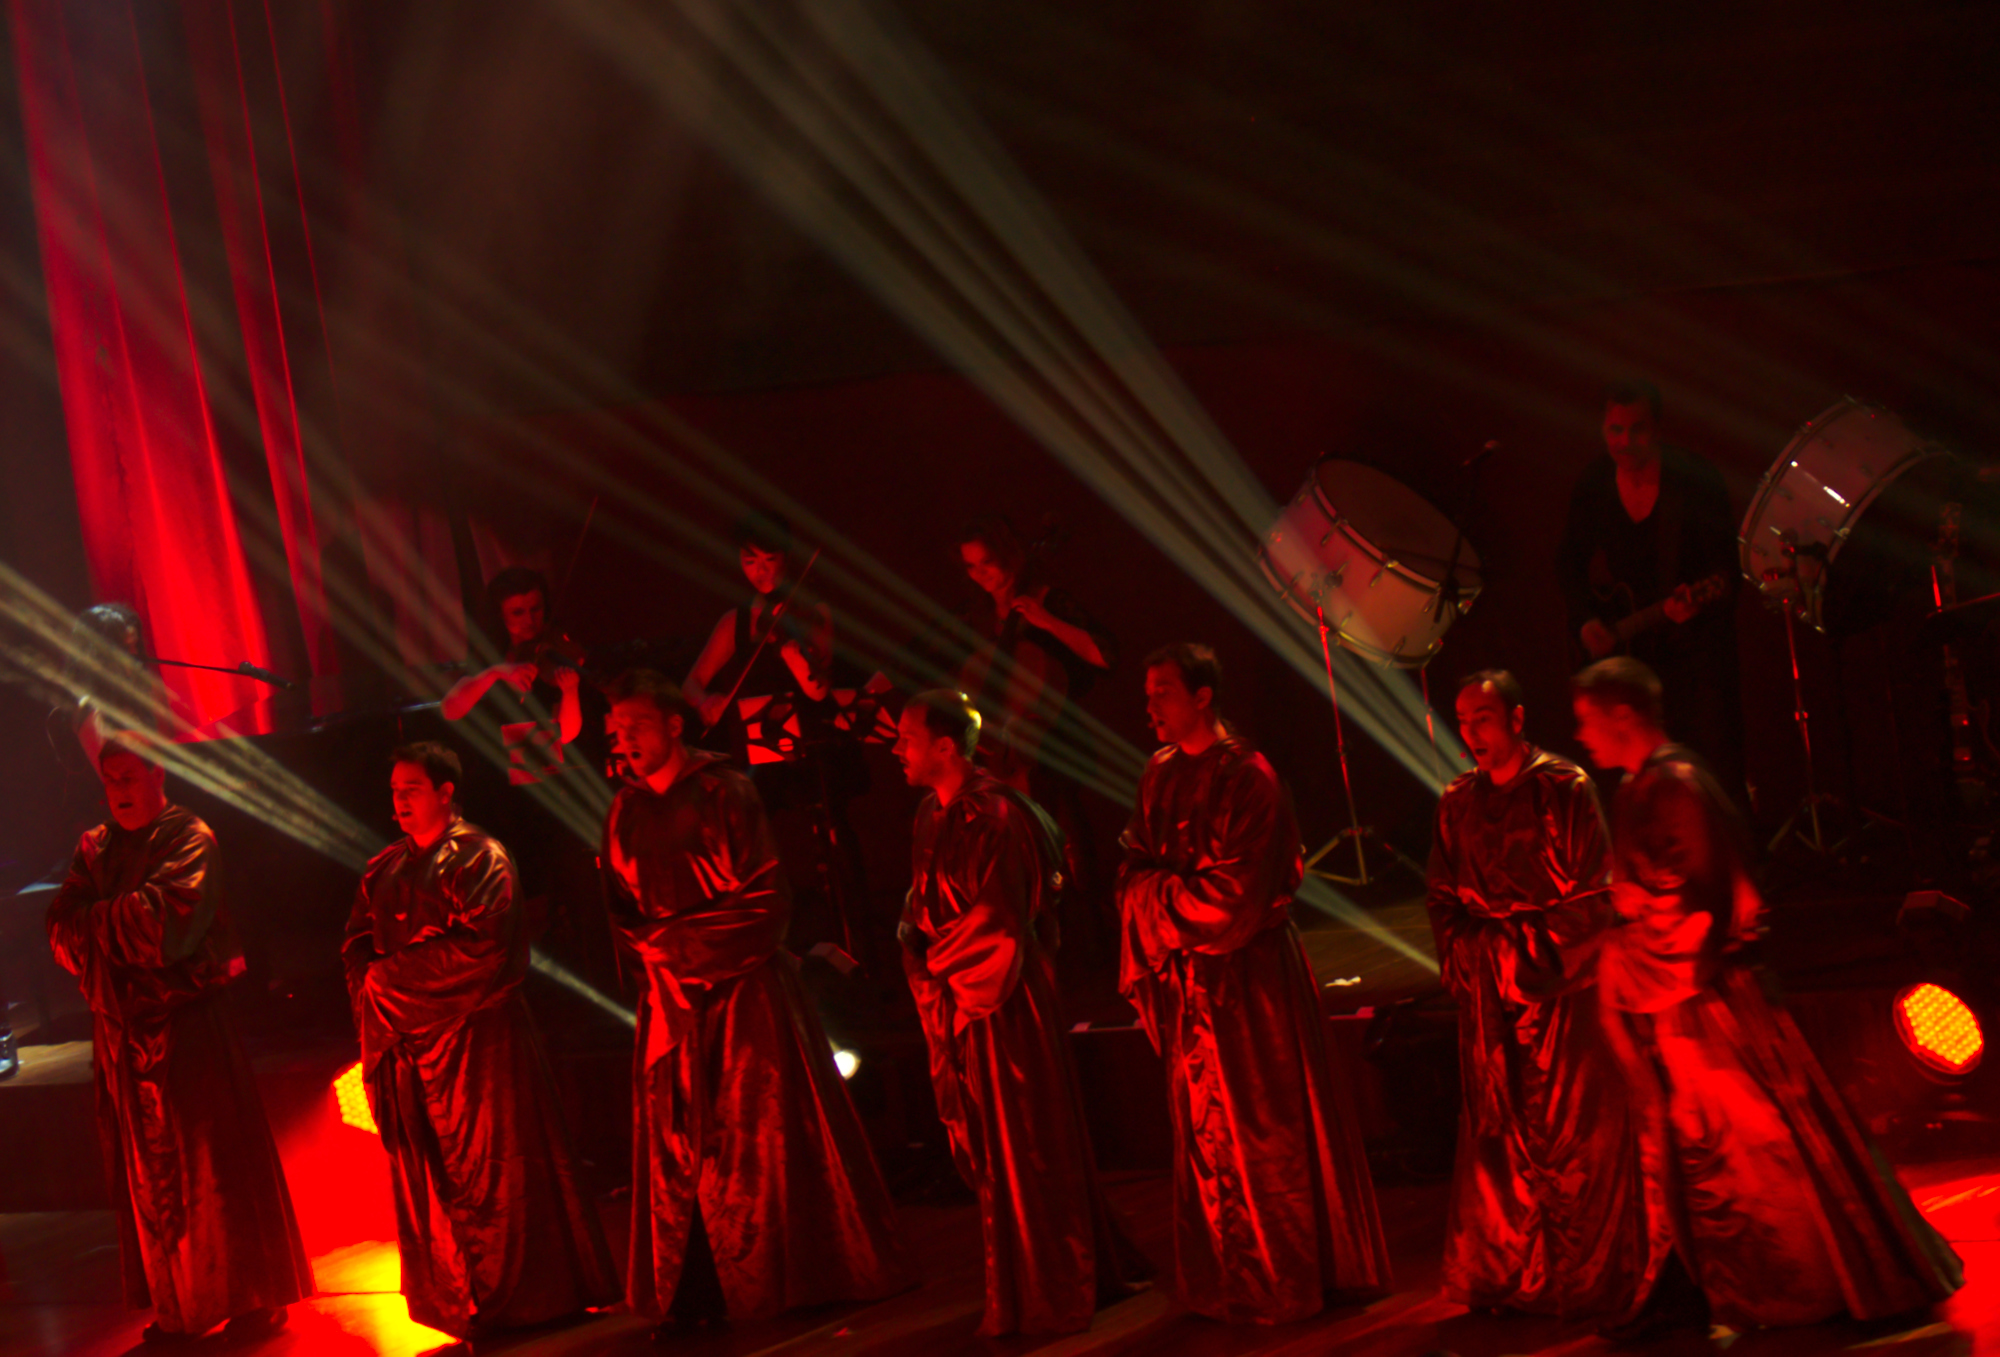
music, concert, dance, red, performance art, stage, performance, event, entertainment, monks, gregorian, mastersofchant, performing arts, rock concert, musical theatre